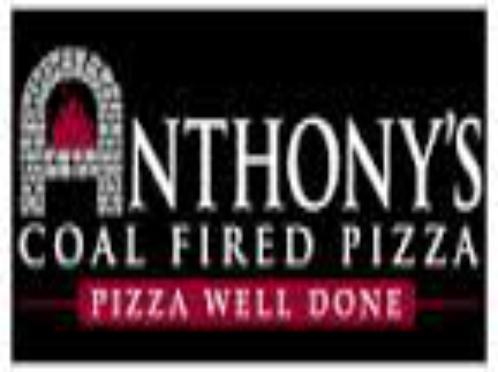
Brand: Anthony's Pizza
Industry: Food